Oswestry

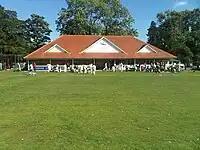
Oswestry Cricket Club's pavilion, August 2010

Oswestry is at the junction of the A5 with the A483 and A495. The A5 continues from Shrewsbury to the north, passing the town, before turning west near Chirk and entering Wales.